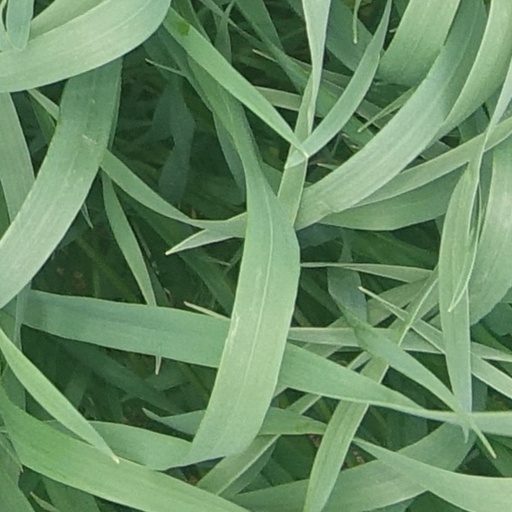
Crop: wheat